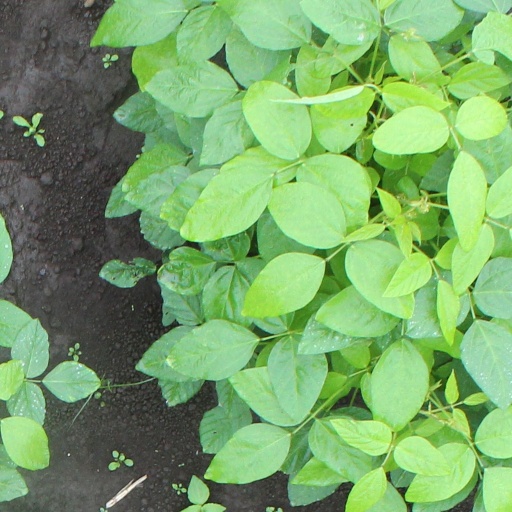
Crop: soybean